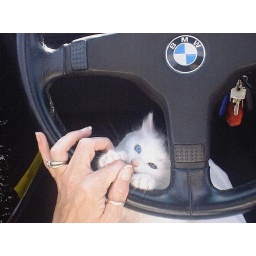
This is Fluffy as a kitten right after she was rescued by my mom on a road trip...